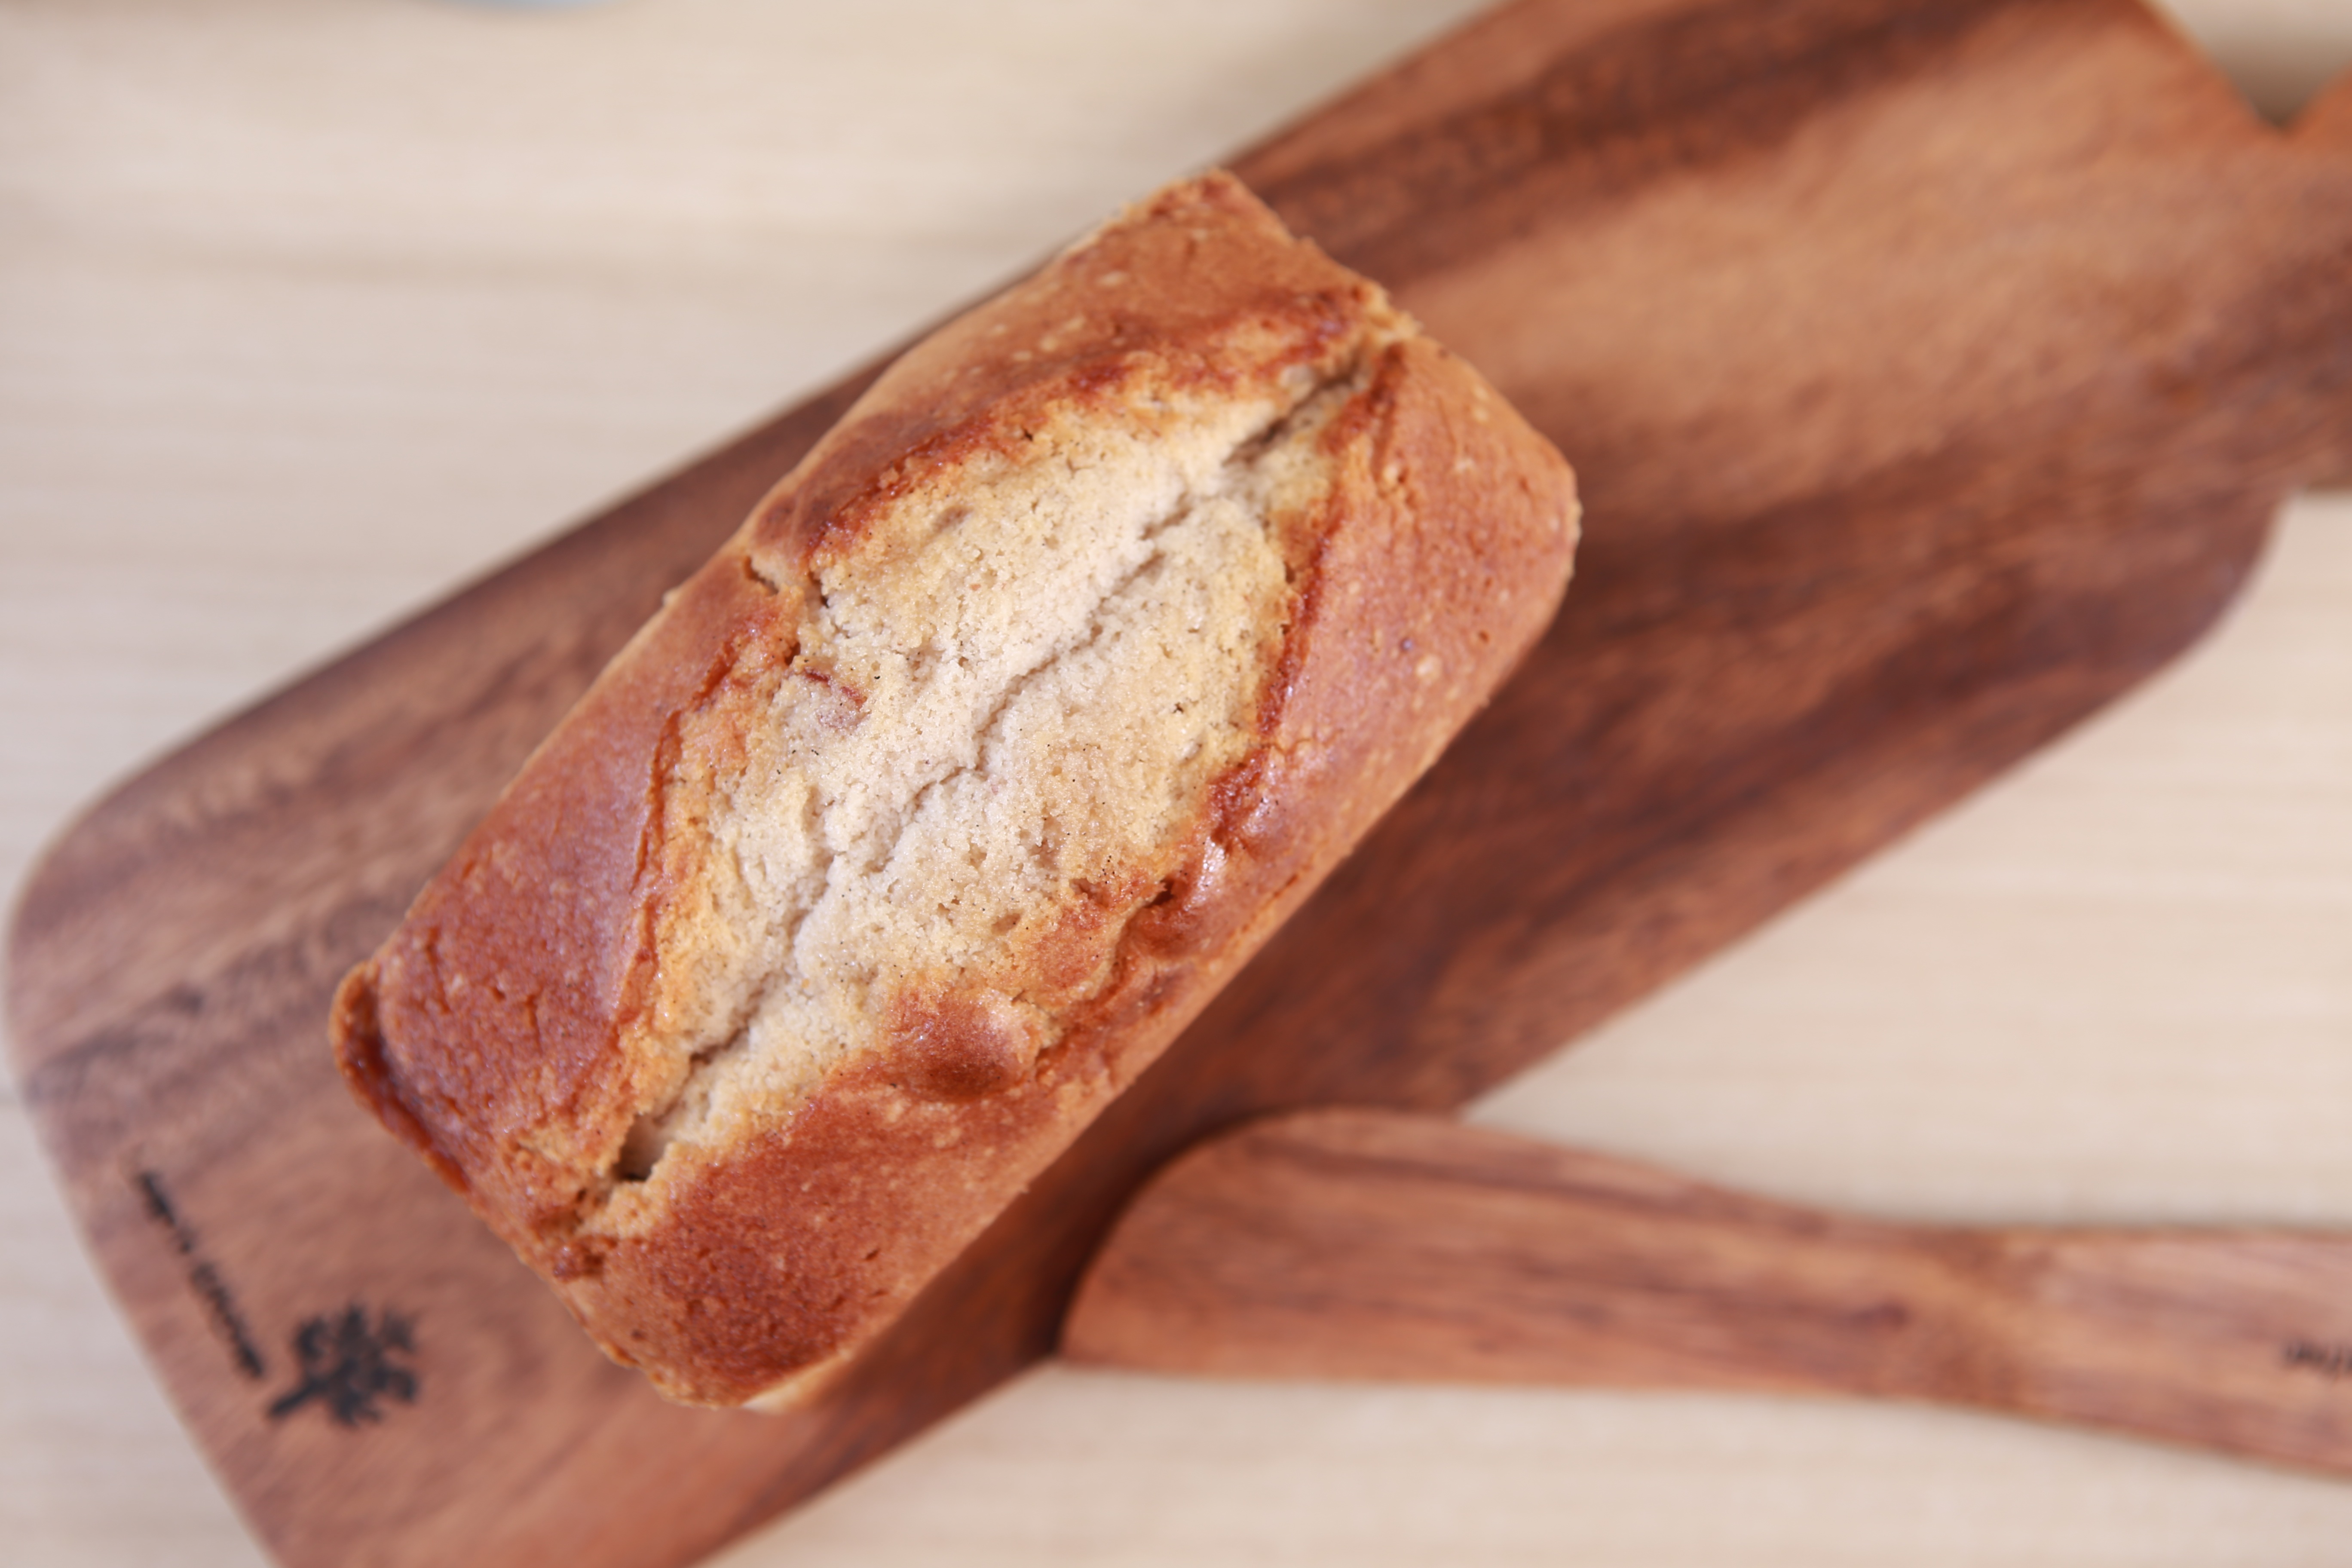
food, cooking, produce, brown, baking, dessert, bread, cutting board, baked goods, flavor, rye bread, grass family, snack food, banana bread, sliced bread, a cutting board